Luis García (pitcher, born 1987)

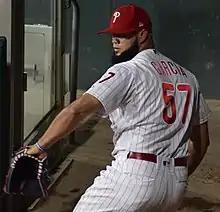
García with the Phillies in 2018

After spending 2011 out of baseball and in 2012 pitching only nine games for the Newark Bears of the Can-Am League during which he totaled an 11.57 ERA, García assumed his professional career was over, and began trying to learn the trade of barbering at a salon in New Jersey. At night, he worked at a moving company.